Describe the emotion expressed in this image:  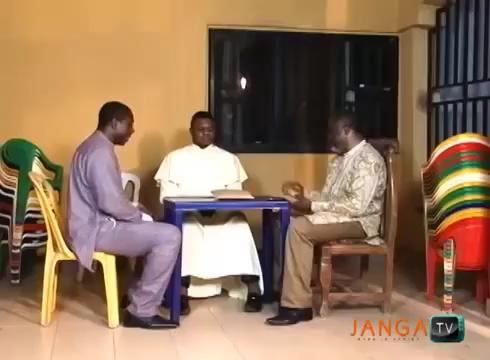
This person displays Fear, valence and arousal with high intensity.